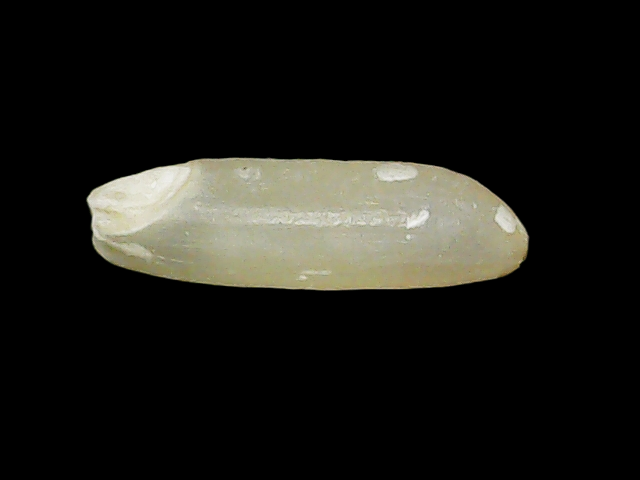
Rice variety: Binadhan7